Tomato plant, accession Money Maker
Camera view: horizontal (90 deg, fisheye); turntable rotation: 90 degrees
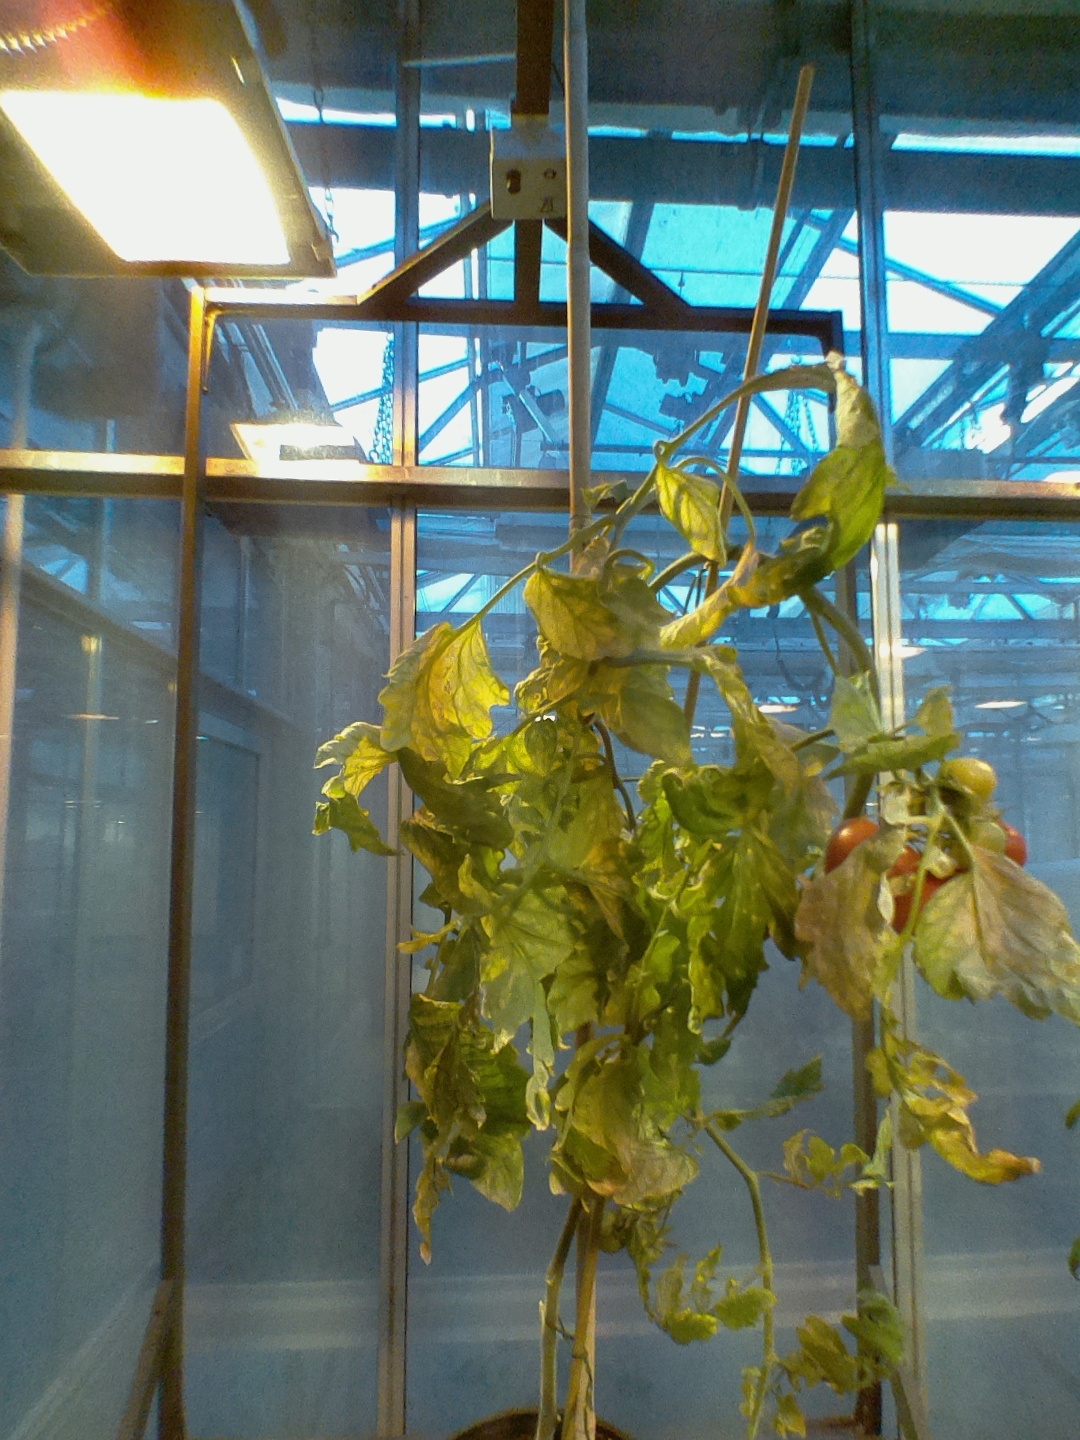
BBCH growth stage 85: 50%-60% of fruits show typical fully ripe color